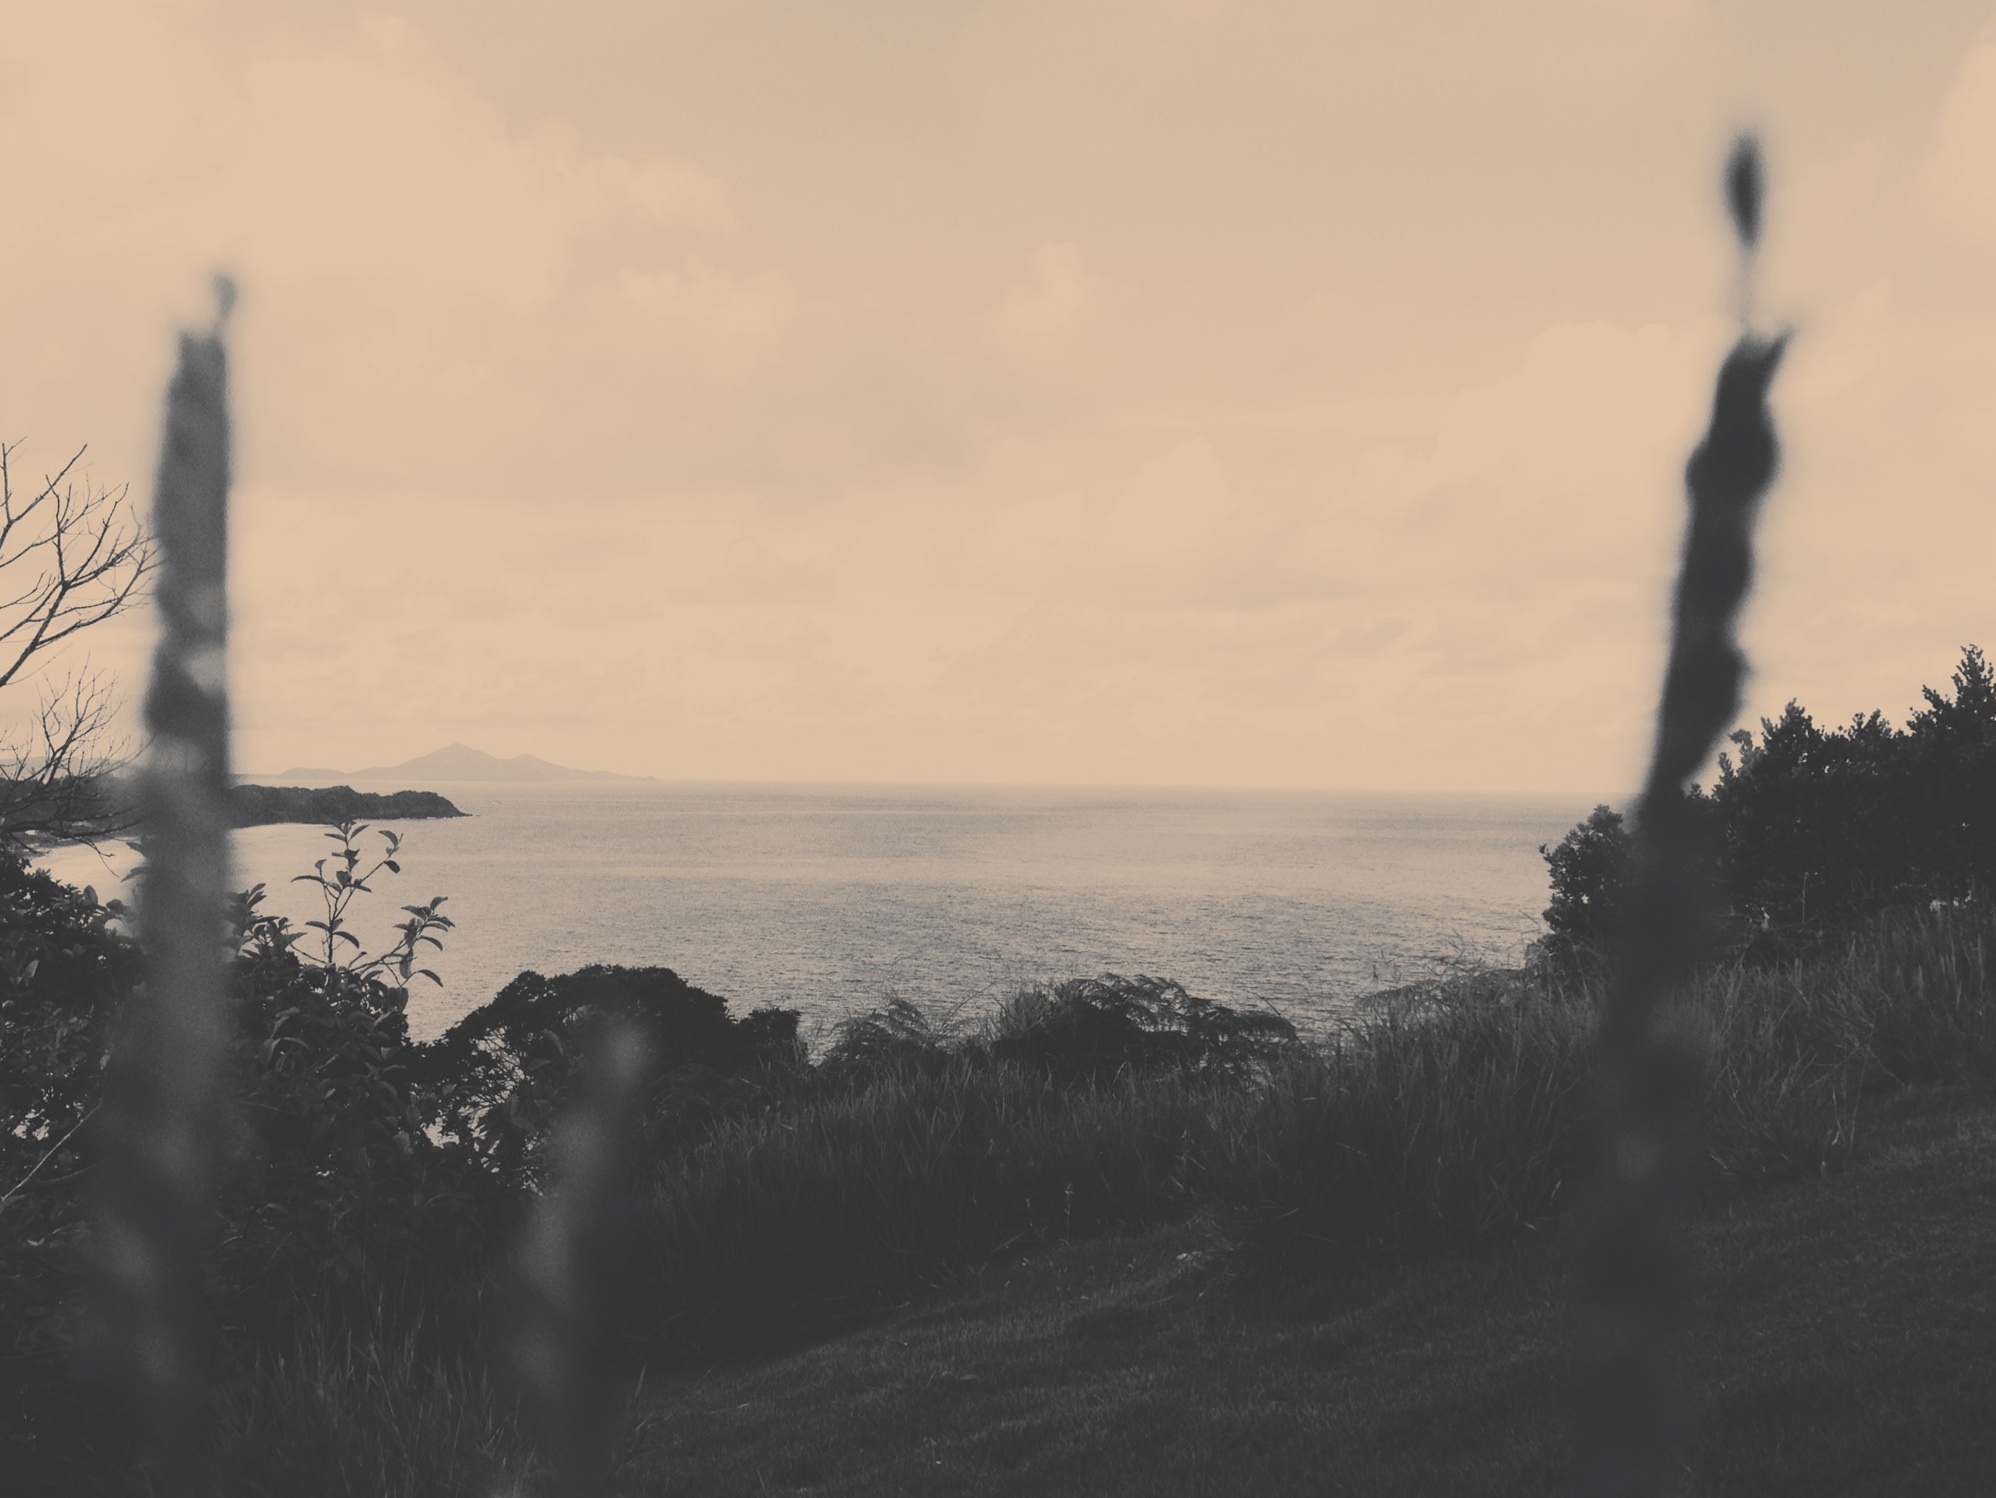
sea, coast, horizon, winter, cloud, sky, fog, sunrise, sunset, mist, sunlight, morning, wave, wind, dawn, dusk, evening, weather, haze, monochrome, atmospheric phenomenon, atmosphere of earth